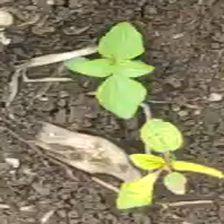
Weed species: Moti_dudhi(Euphorbia_geneculata_L)